Traction engine

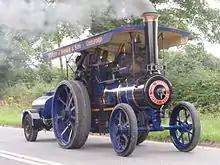
Preserved Burrell road locomotive pulling a water cart, near Jodrell Bank, Cheshire, England

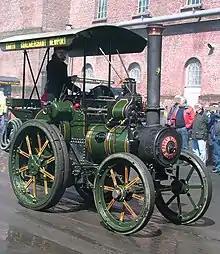
Wallis & Steevens 3 ton traction engine "Lena"

Limits of technical knowledge and manufacturing technology meant that practicable road vehicles powered by steam did not start to appear until the early years of the 19th century. In 1841, Ransomes, Sims & Jefferies produced an early traction engine. The design (which was led by a horse to steer it) failed to attract any purchasers. They tried again in 1849, this time without the steering horse, but the machine was under-built for threshing work it was designed for.